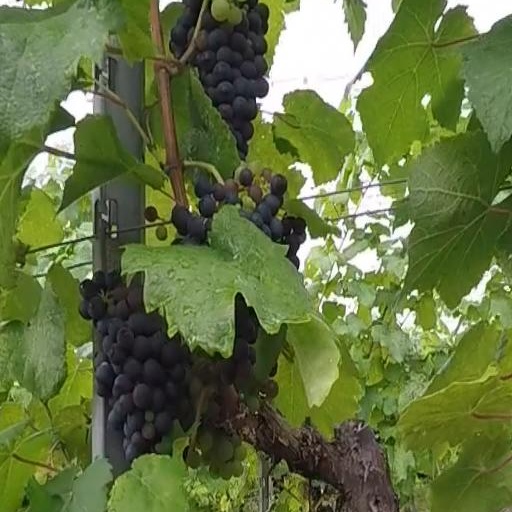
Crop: grape